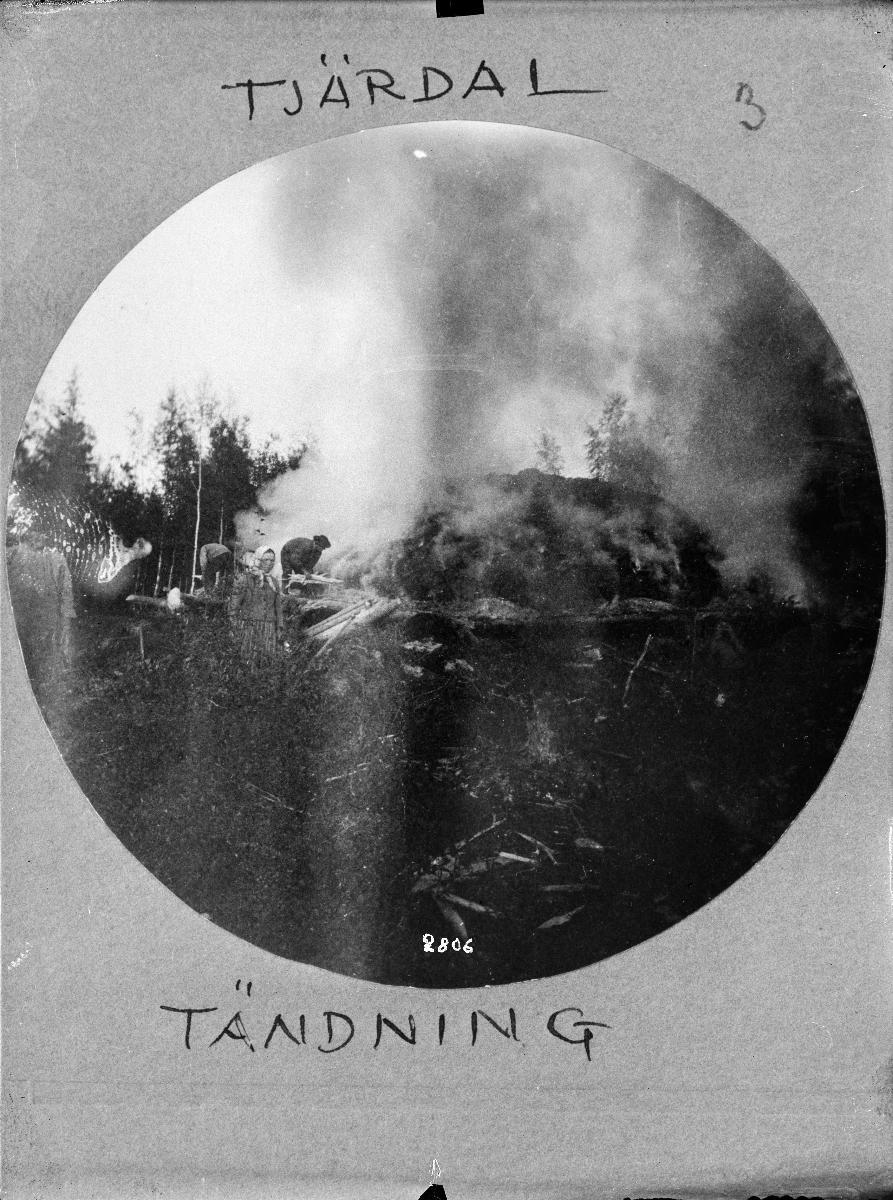
Tervanpoltto Kajaanin seudulla
Producing tar in the Kajaani region in 1894; Tjärbränning i Kajanaland 1894
sisällön kuvaus: Tervahautaa sytytetään Kajaanin seudulla vuonna 1894. content description: A tar burning pit is being set fire to in the Kajaani region in Finland in 1894. innehållsbeskrivning: Tändning av tjärdal i Kajanaland 1894.
Kuvaaja: Sparre, Louis, kuvaaja
Vuosi: 1894
Paikka: Suomi, Kainuu
Aiheet: terva; tervahaudat; metsätalous; tervanpoltto; tervakauppa; tuli; tar; forestry; tar burning; tar trade; tar kilns; fire; tjära; skogsbruk; tjärbränning; tjärhandel; eld